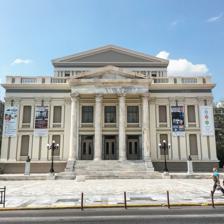
Building: Piraeus Municipal Theatre
Country: Greece
Year built: 1895
Opera house in Piraeus, Greece Municipal Theatre of Piraeus Δημοτικό Θέατρο Πειραιά Piraeus Municipal Theatre Location within Piraeus General information Type Opera house Architectural style Neoclassical Location Piraeus Address Ir. Politechniou Avenue 32 Piraeus Country Greece Coordinates 37°56′36″N 23°38′48″E / 37.94342°N 23.64663°E / 37.94342; 23.64663 Construction started June 24, 1884 ; 140 years ago ( 1884-06-24 ) Completed 1895 Inaugurated 9 April 1895 Renovated 2013 Cost 900 thousand Drachmas Client Municipality of Piraeus Owner Municipality of Piraeus Height 30 m (98 ft) Technical details Floor count 4 Design and construction Architect(s) Ioannis Lazarimos Other information Seating capacity 600 Public transit access Athens Metro : Dimotiko Theatro Athens Tram : Dimarcheio Website https://www.dithepi.gr/ The theater after the restoration, 2013 The Piraeus Municipal Theatre is a neoclassical building built on plans by the architect Ioannis Lazarimos [ Wikidata ] and was opened on 9 April 1895. The theatre has a 600-seat capacity and is located in the centremost place of Piraeus . References